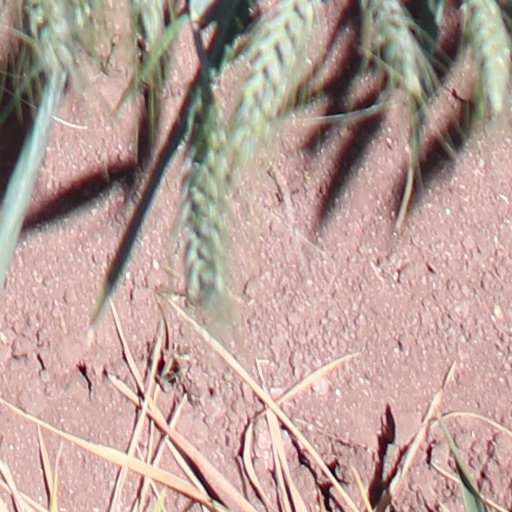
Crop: wheat